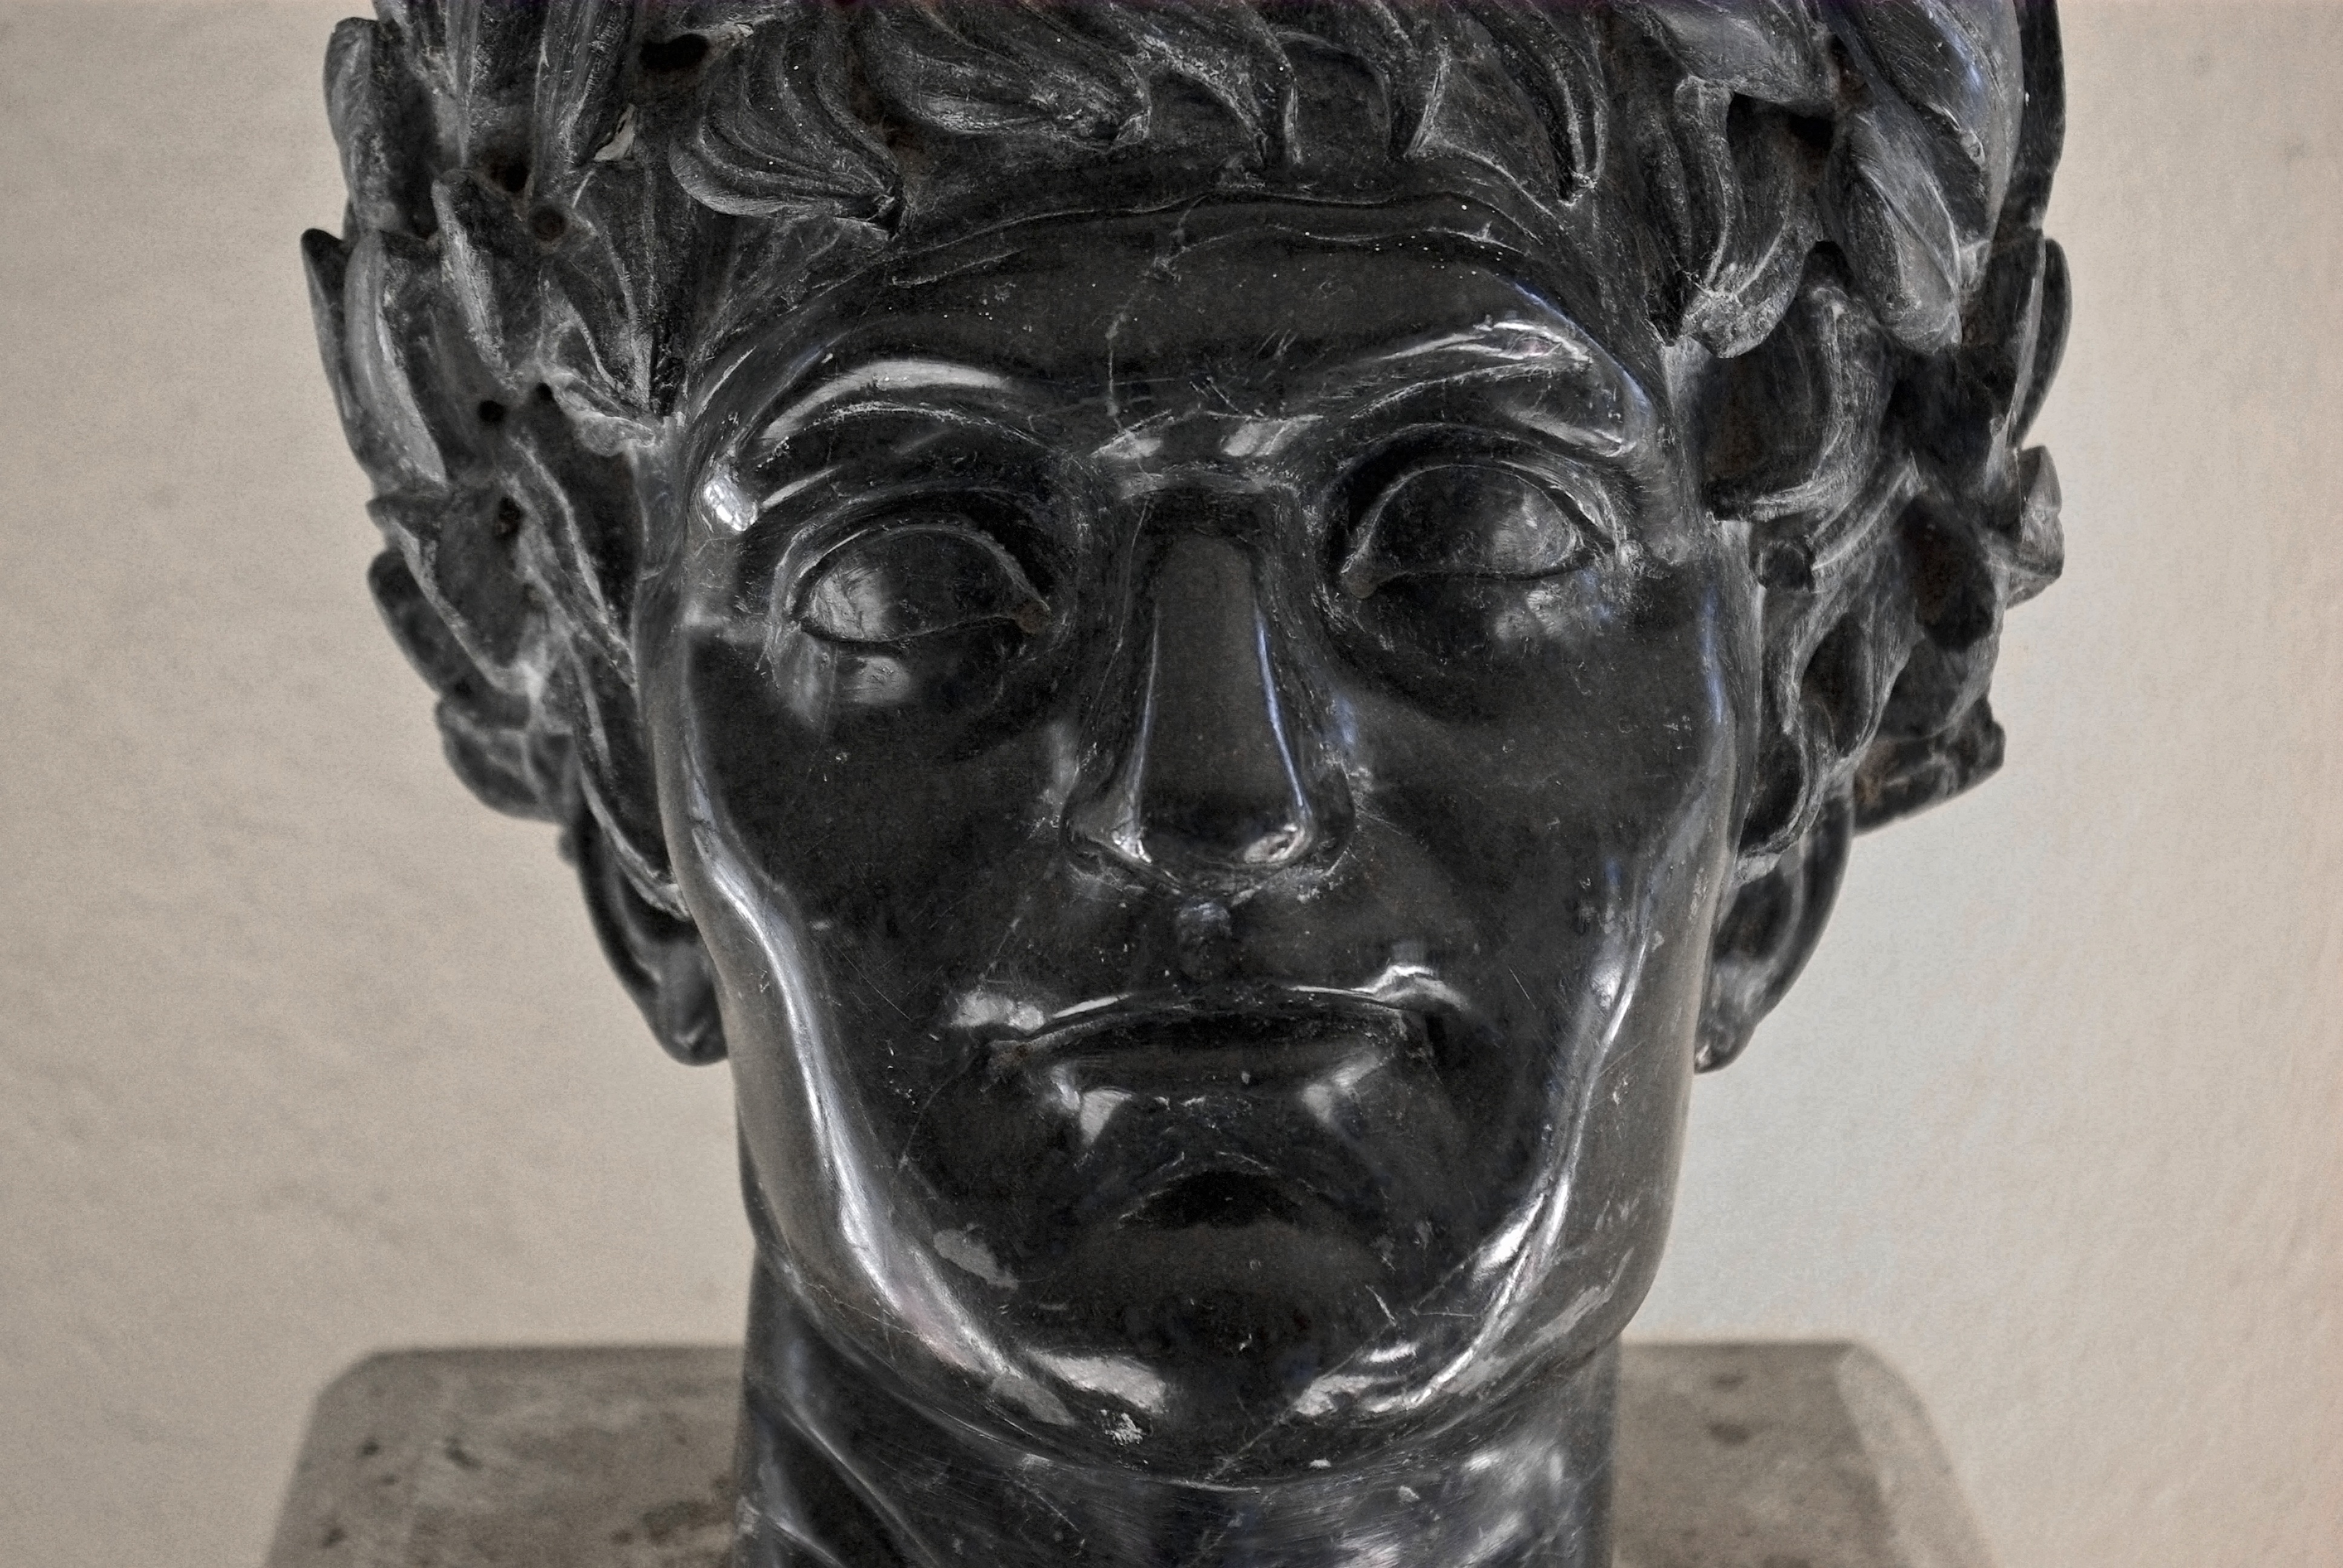
monument, statue, museum, italy, black, monochrome, sculpture, art, head, carving, bellagio, como, ancient history, nonbuilding structure, villa melzi